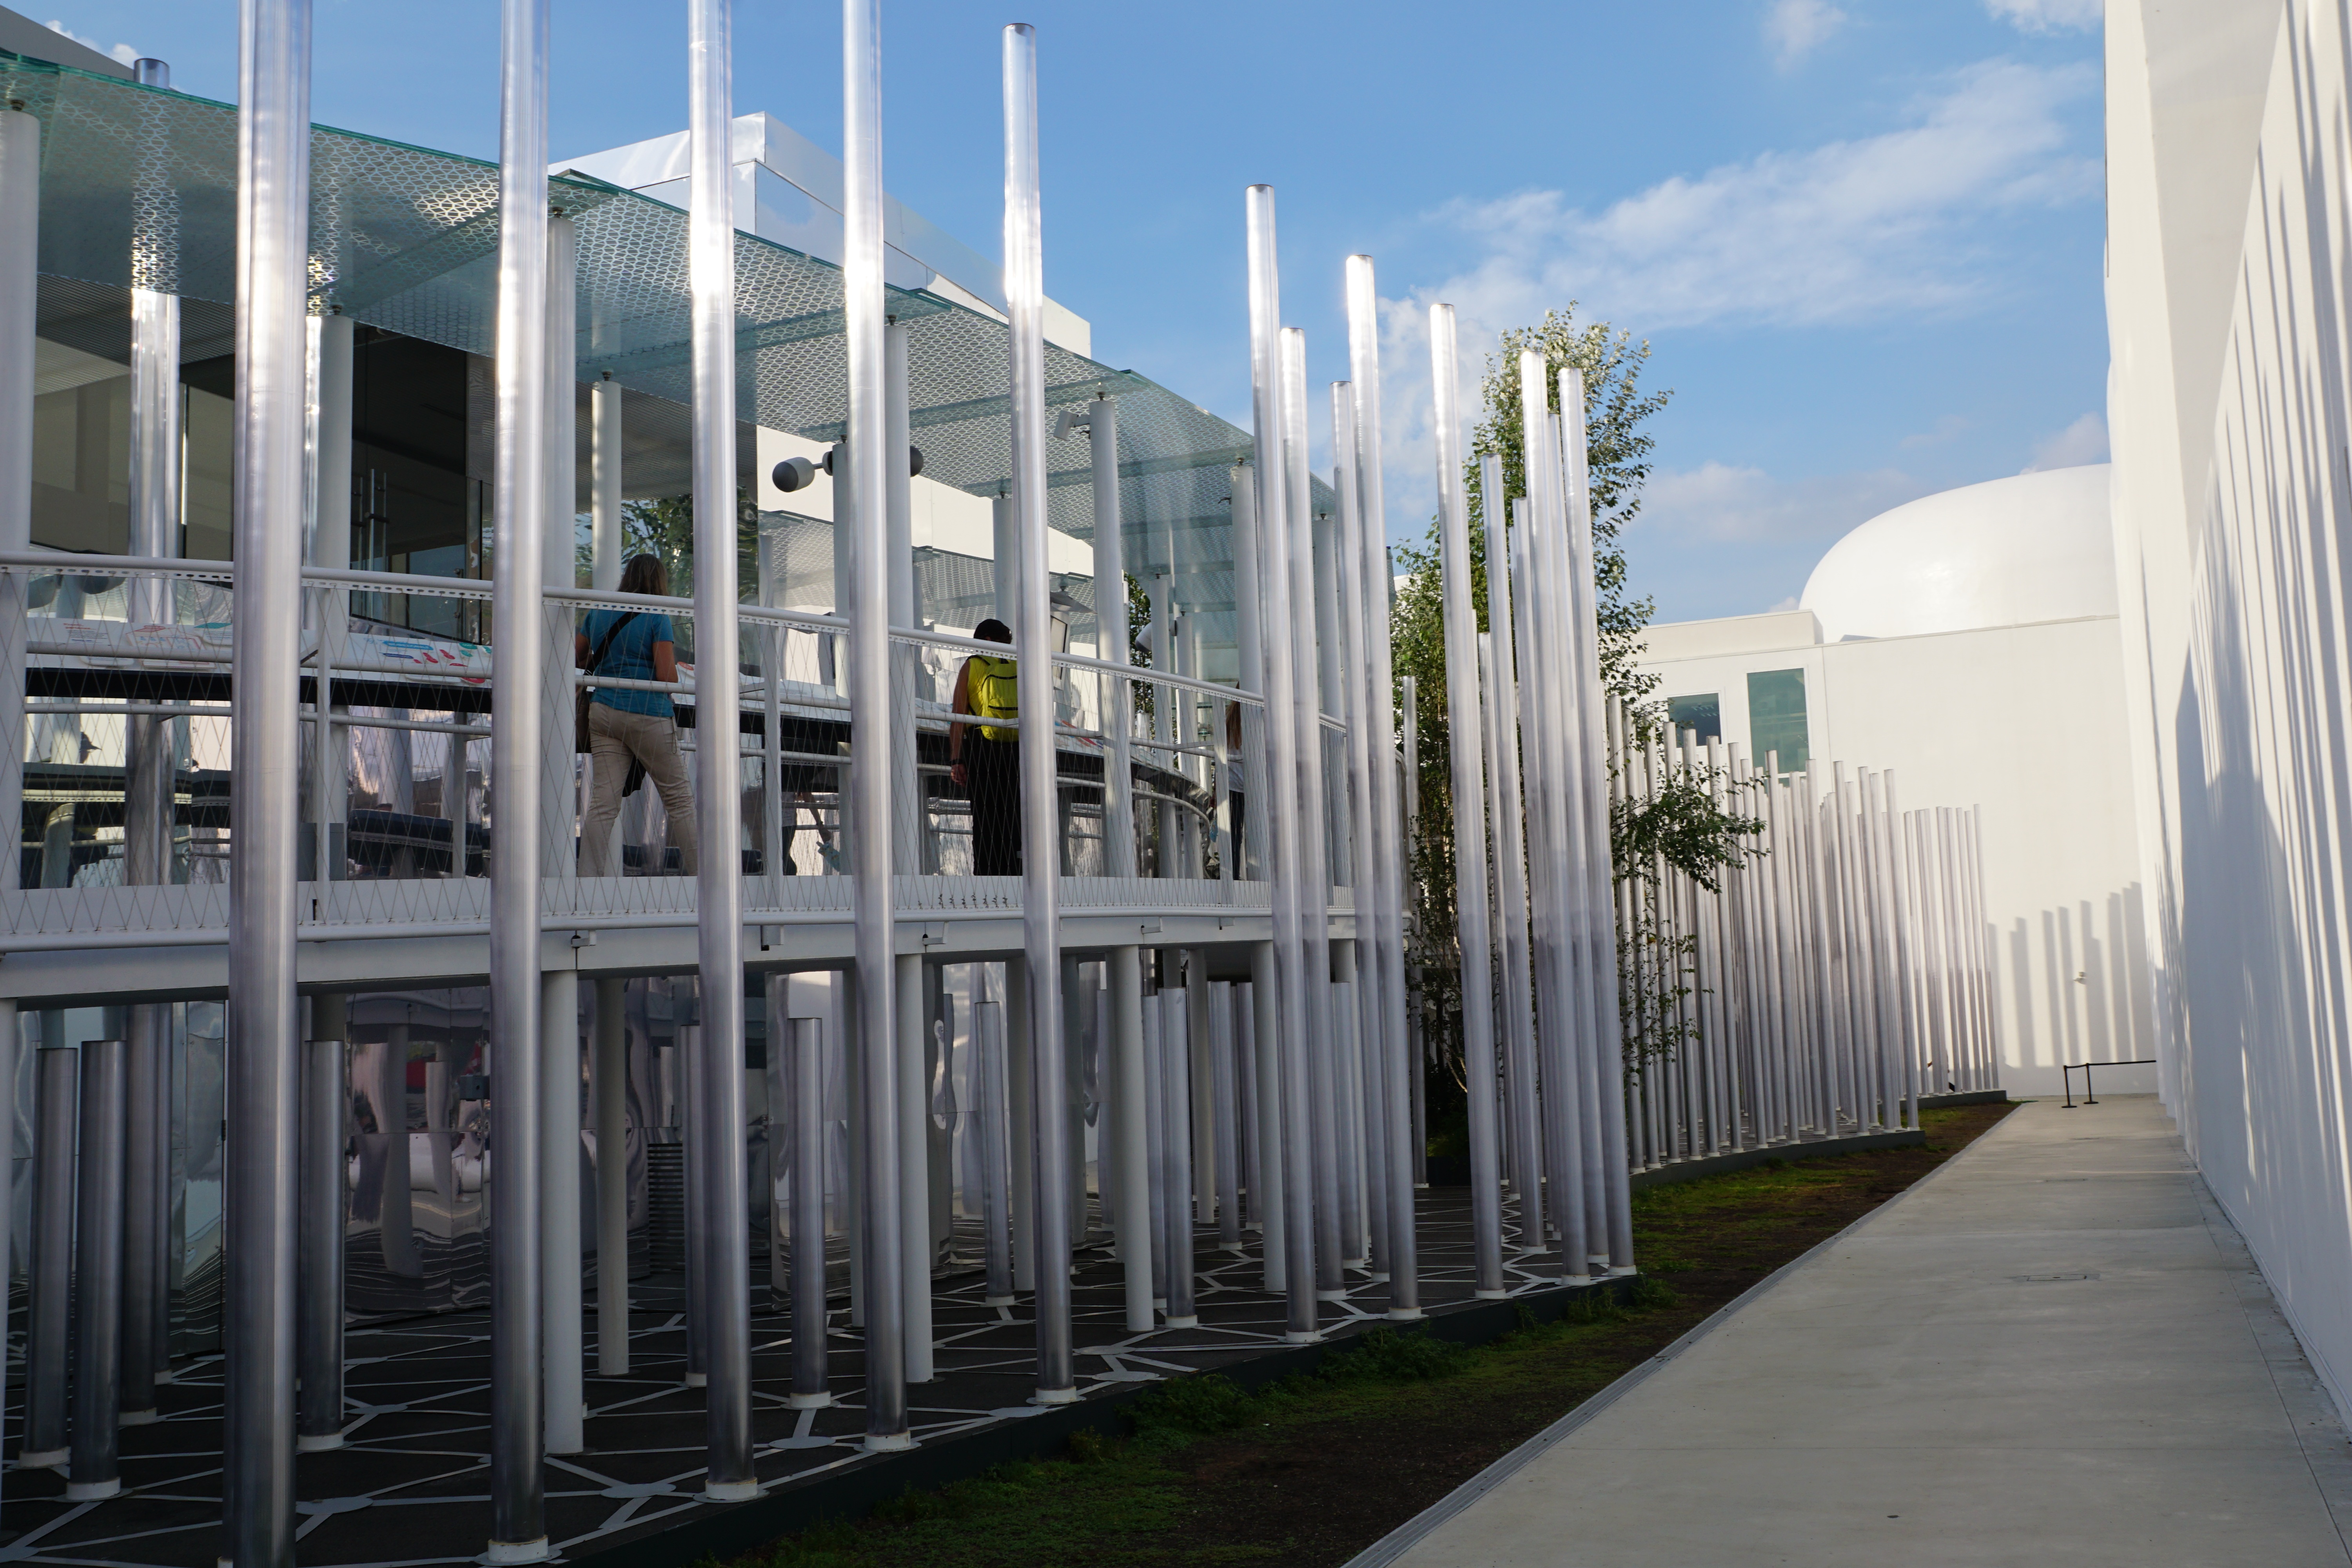
fence, architecture, structure, skyscraper, facade, modern, expo, milan, headquarters, world's fair, urban area, outdoor structure